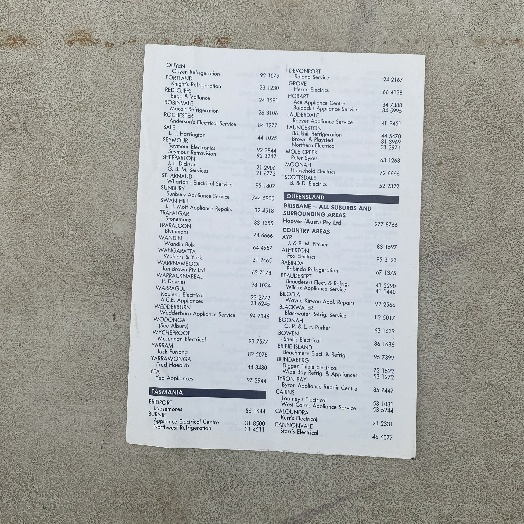
Label: Paper